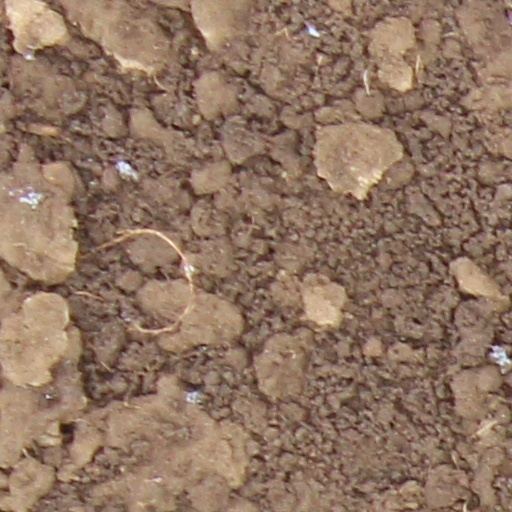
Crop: wheat